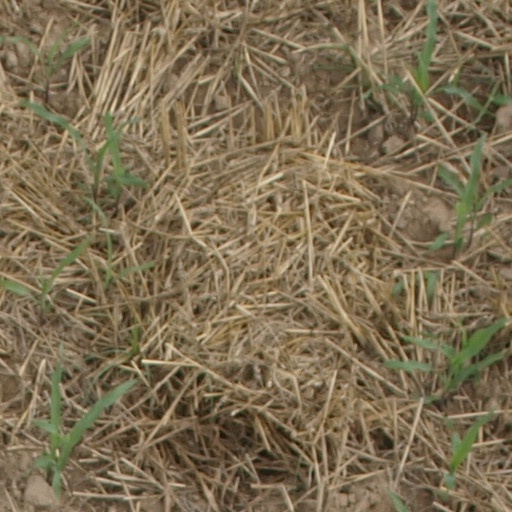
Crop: maize; corn